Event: Ecuador Earthquake
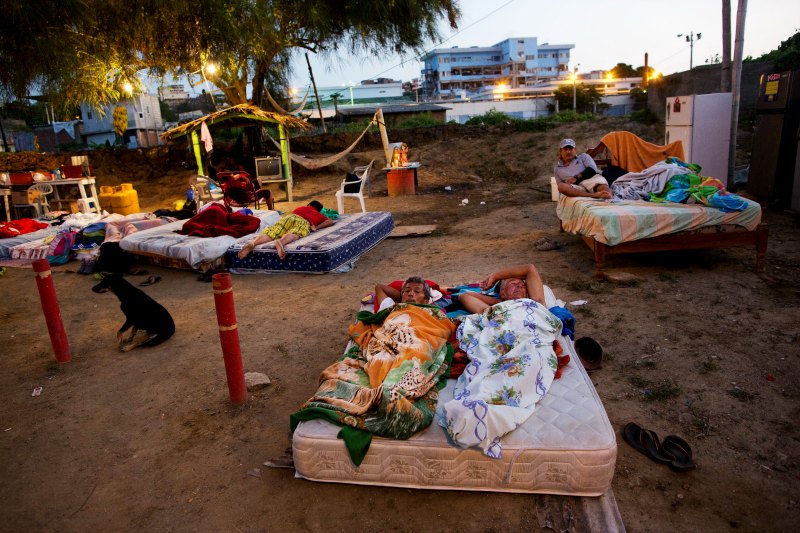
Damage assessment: no_damage